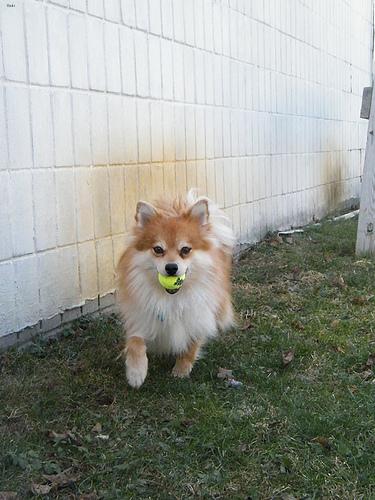
Breed: pomeranian